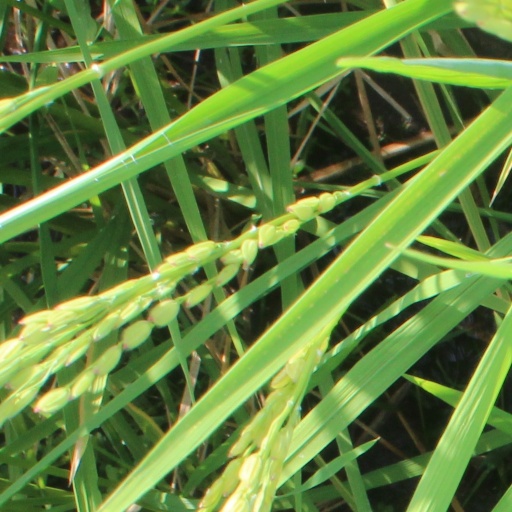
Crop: rice